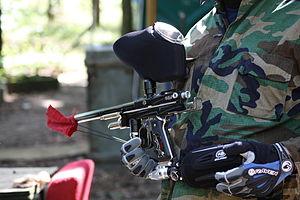
Le paintball est un sport apparu dans les années 1970 dans lequel les joueurs éliminent leurs adversaires en les touchant avec des billes de peinture lancées par des « lanceurs de paintball » généralement actionnés par air comprimé ou par CO₂.